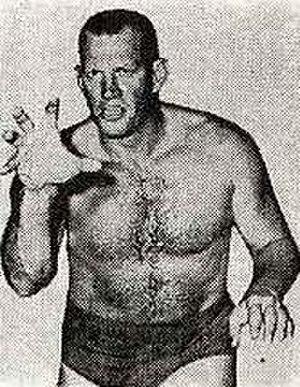
Fritz Von Erich sur un programme de catch du 28 juin 1976
Jack Barton Adkisson est un catcheur et promoteur de catch américain principalement connu sous le nom de Fritz Von Erich. Il est le père de Kevin, David, Kerry, Mike et Chris Von Erich et est le patriarche de la Famille Von Erich.